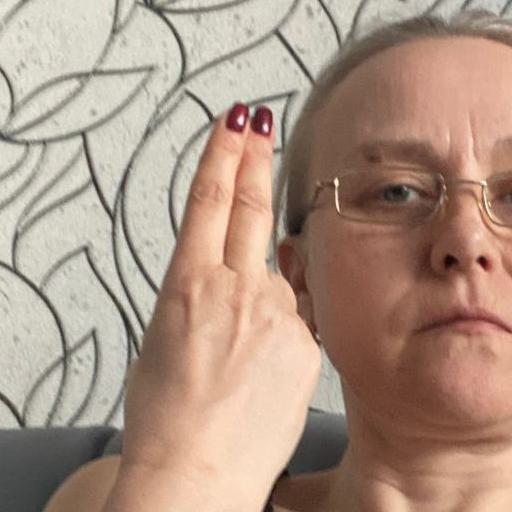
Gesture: two_up_inverted